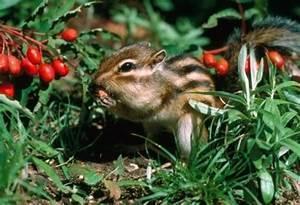
squirrel